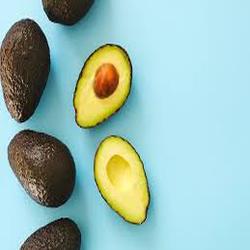
Label: Avocado